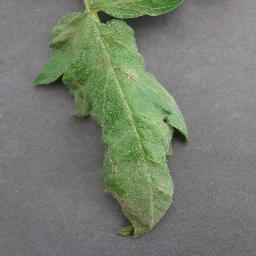
Label: Tomato___Late_blight